Bourne, Lincolnshire

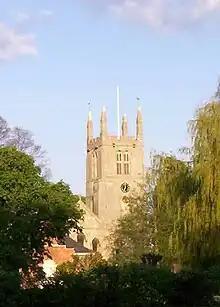
The Abbey and Parish Church of St Peter and St Paul

Bourne has three District Council wards, two having two councillors and the new ward, Austerby, having three councillors.